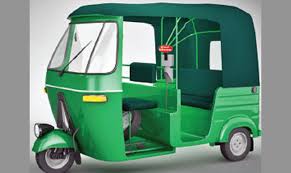
Vehicle type: Auto Rickshaws